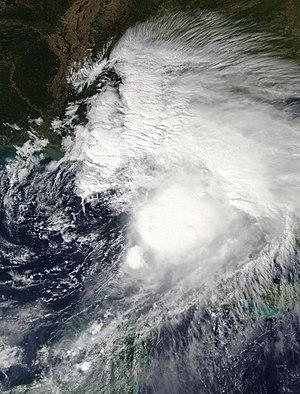
La tempête tropicale Nestor est le seizième système tropical à se former durant la saison cyclonique 2019 et la quatorzième à devenir une tempête tropicale. C'est une zone de basse pression sur la mer des Caraïbes occidentales qui s'est déplacée vers le golfe du Mexique où elle a commencé à s'organiser légèrement pour devenir le cyclone tropical potentiel Seize le 17 octobre. Des veilles furent émises pour le Sud-Est des États-Unis à son approche. Elle fut finalement désignée tempête tropicale Nestor près du panhandle de Floride le 18 octobre mais s’est rapidement transformé en un cyclone extratropical avant de toucher la côte le 19 octobre. Après être entrée dans les terres, cette dépression a traversé la Géorgie et est ressortie sur l'Atlantique près de la Caroline du nord avant d'être absorbée dans la circulation des latitudes moyennes.
La saison cyclonique 2019 dans l'océan Atlantique nord est la saison des ouragans atlantiques qui officiellement se déroule selon l'Organisation météorologique mondiale du 1ᵉʳ juin au 30 novembre 2019. C'est la troisième année que le National Hurricane Center américain émit des avis et avertissements pour des « cyclones tropicaux potentiels », des perturbations qui n'ont pas encore atteint au moins le stade de dépressions tropicales mais qui avaient une probabilité élevée de le devenir et qui pouvaient causer des effets importants aux terres dans les 48 heures suivantes. Les avis pour ces tempêtes potentielles ont le même contenu que les avis normaux mais incluent la probabilité de développement.